A New Dawn

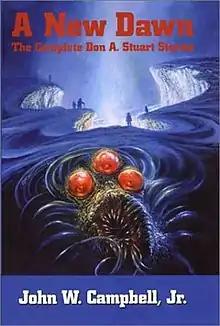
First edition, cover art by Bob Eggleton

A New Dawn: The Don A. Stuart Stories of John W. Campbell, Jr. is an archival collection of science fiction stories by John W. Campbell, published in hardcover by NESFA Press in 2003. The volume was compiled and edited by James A. Mann. It includes all 16 stories published by Campbell under that pseudonym, as well as two Campbell/Stuart nonfiction pieces and an introduction by Barry N. Malzberg. Gary K. Wolfe declared that "the collected Stuart stories constitute a key document in the intellectual history of SF".